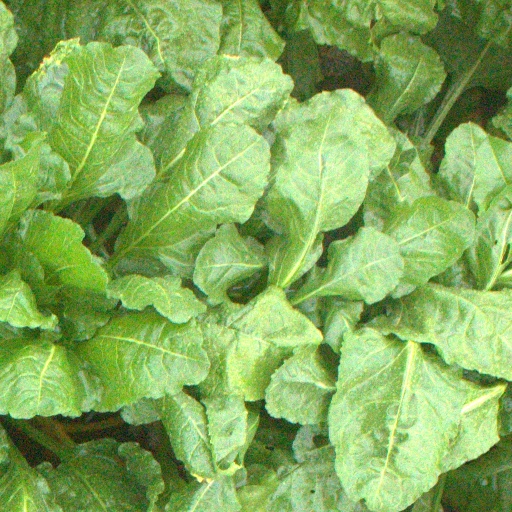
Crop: sugar beet